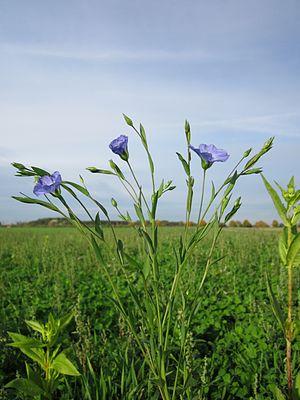
L'inflorescence est la disposition des fleurs sur la tige d’une plante à fleur. Cette disposition, dont le motif s'apparente à une fractale, est souvent caractéristique d’une famille, par exemple le spadice des Aracées, et lui a parfois donné son nom : l'ombelle est l'inflorescence typique des Ombellifères, le capitule celle des Composées.